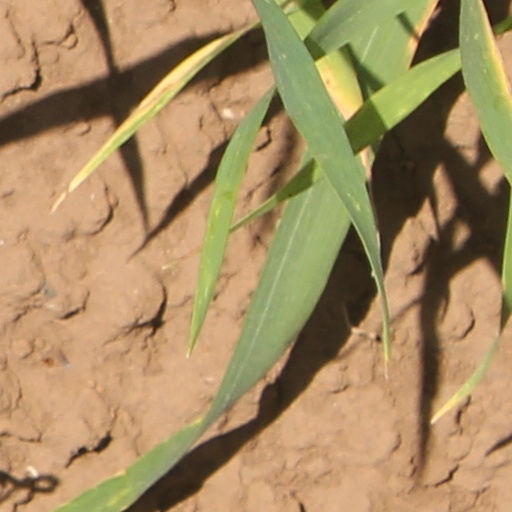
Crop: wheat